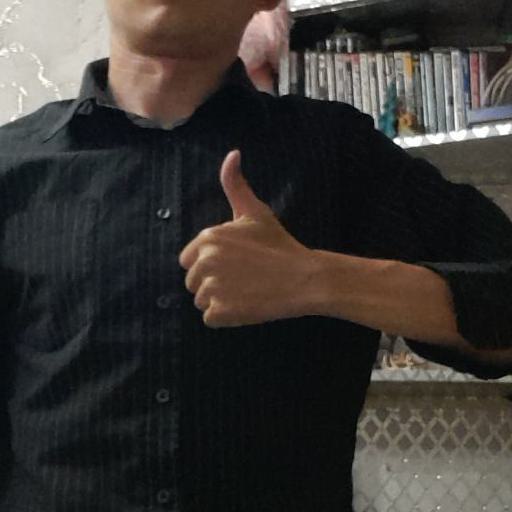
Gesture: like